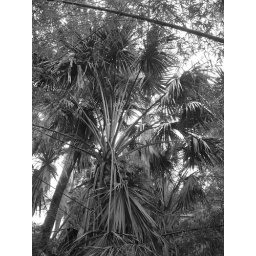
green in black and white